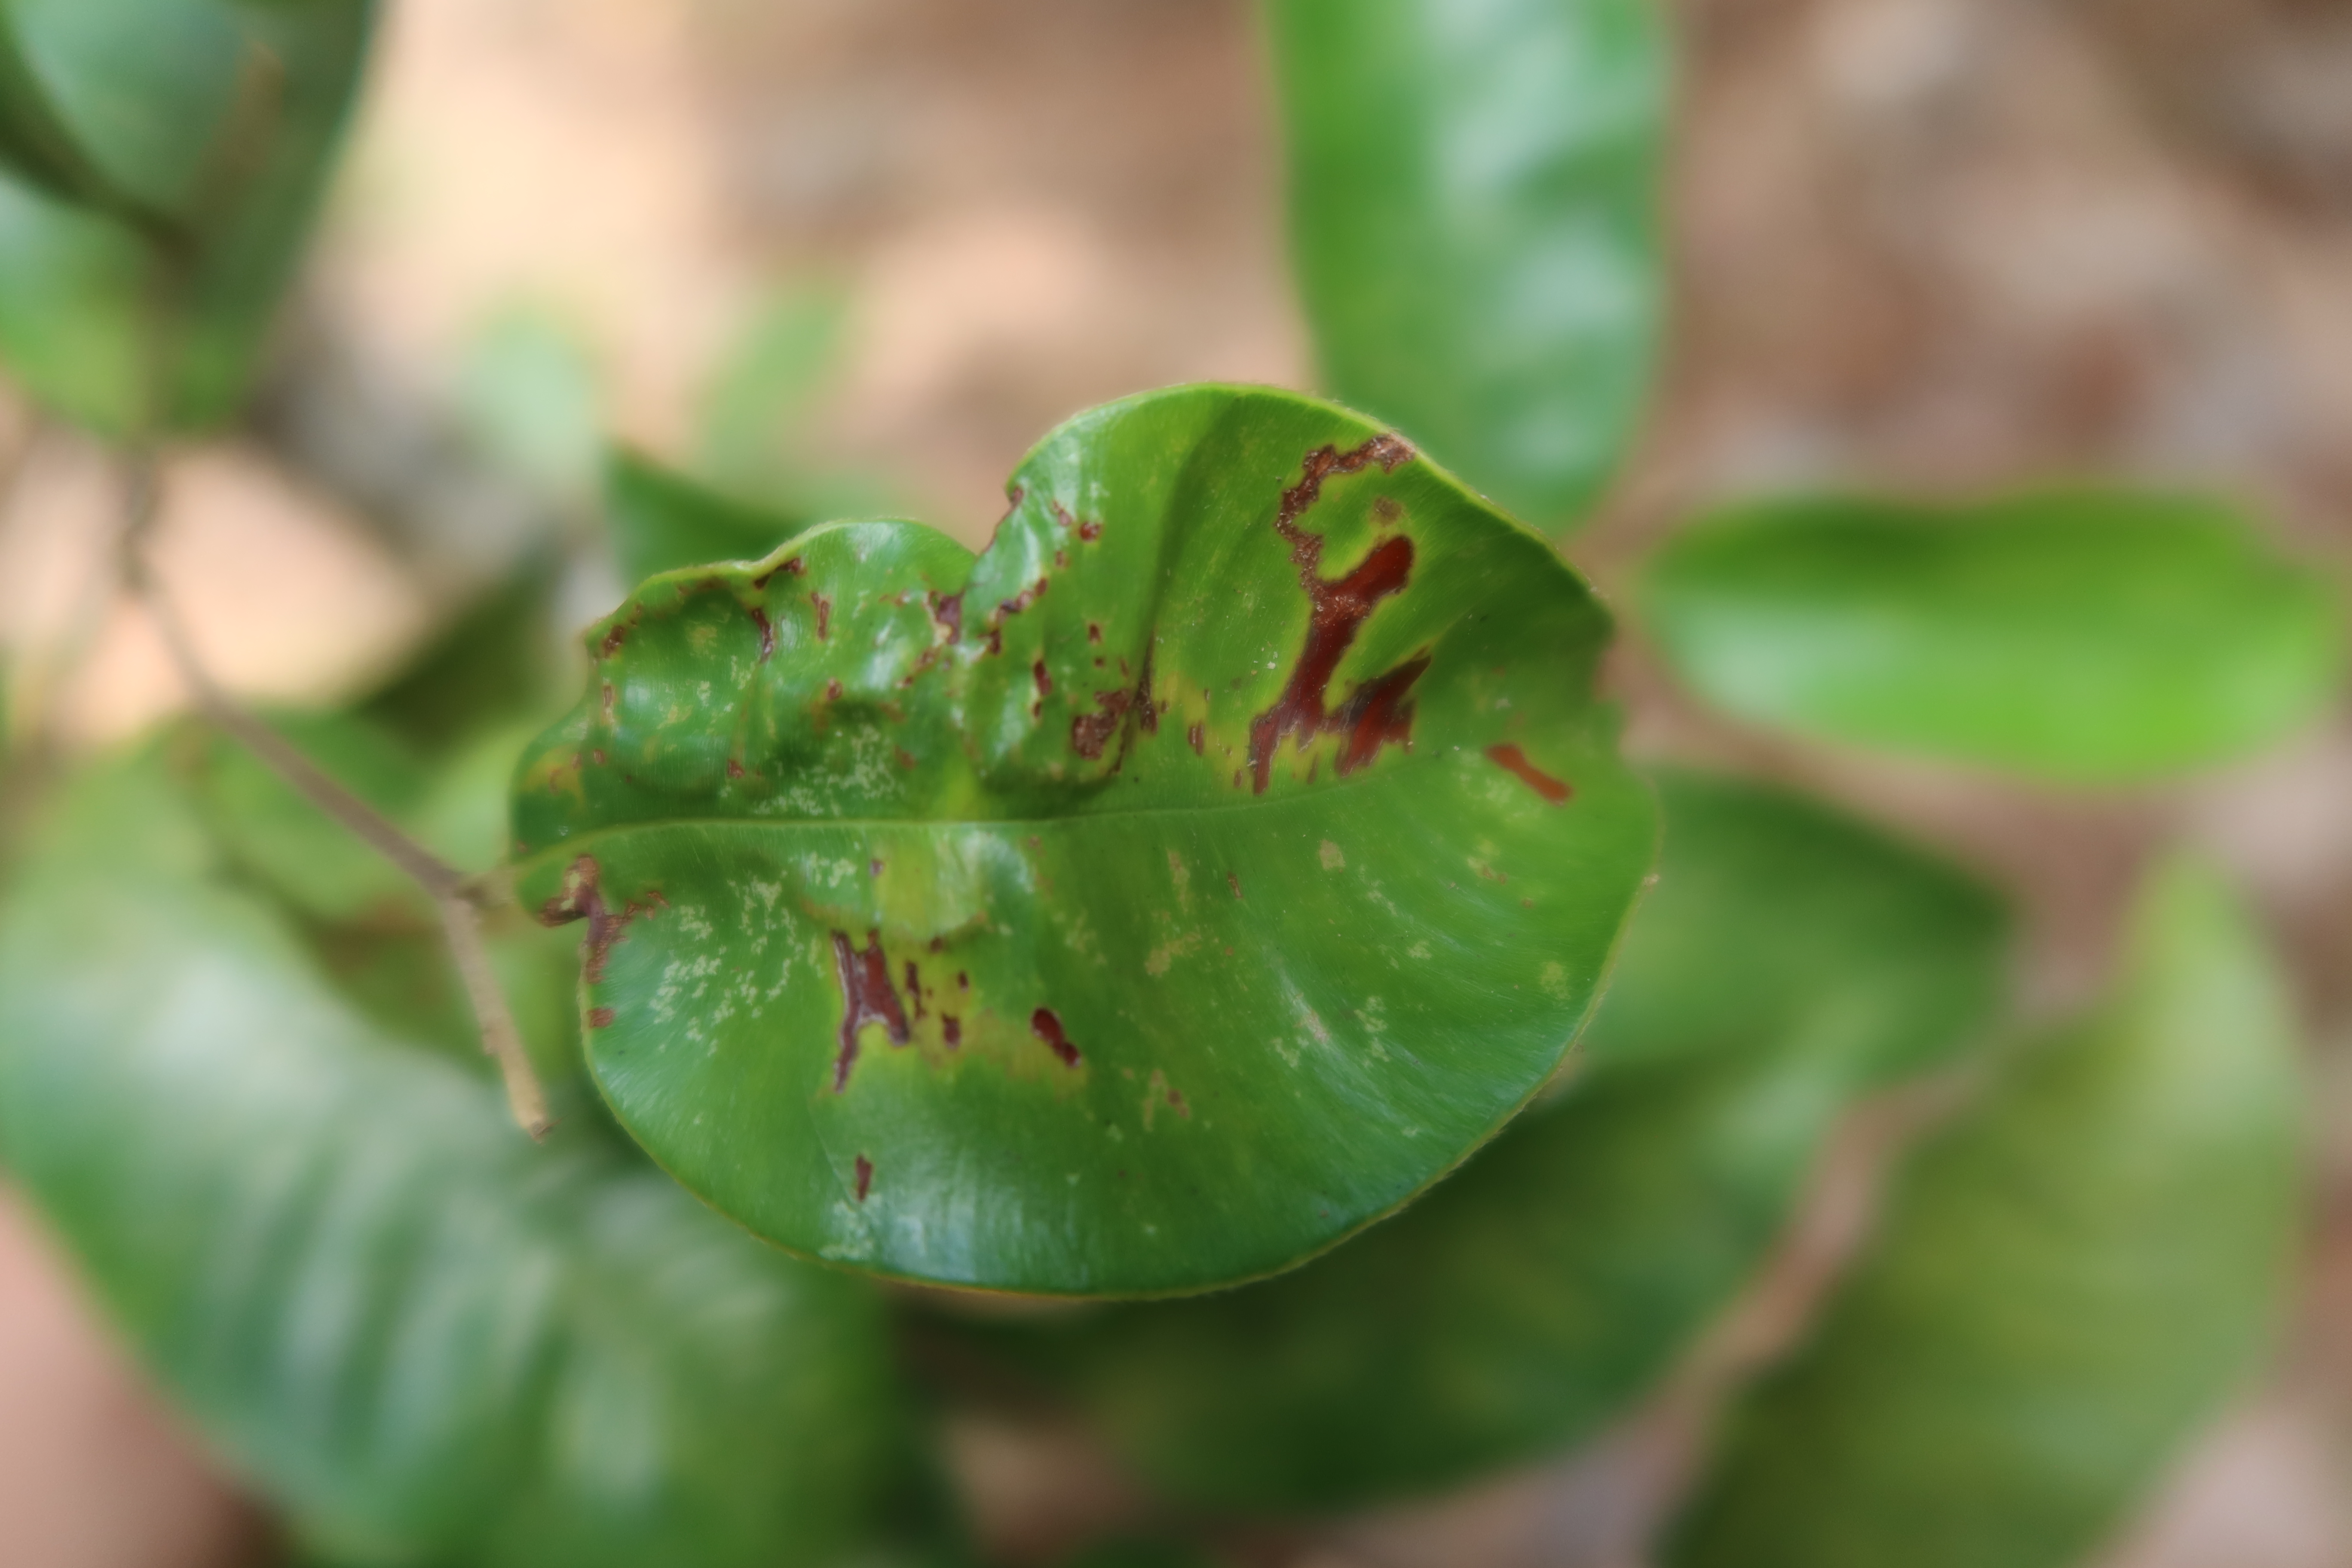
Label: Mosaic Viruses